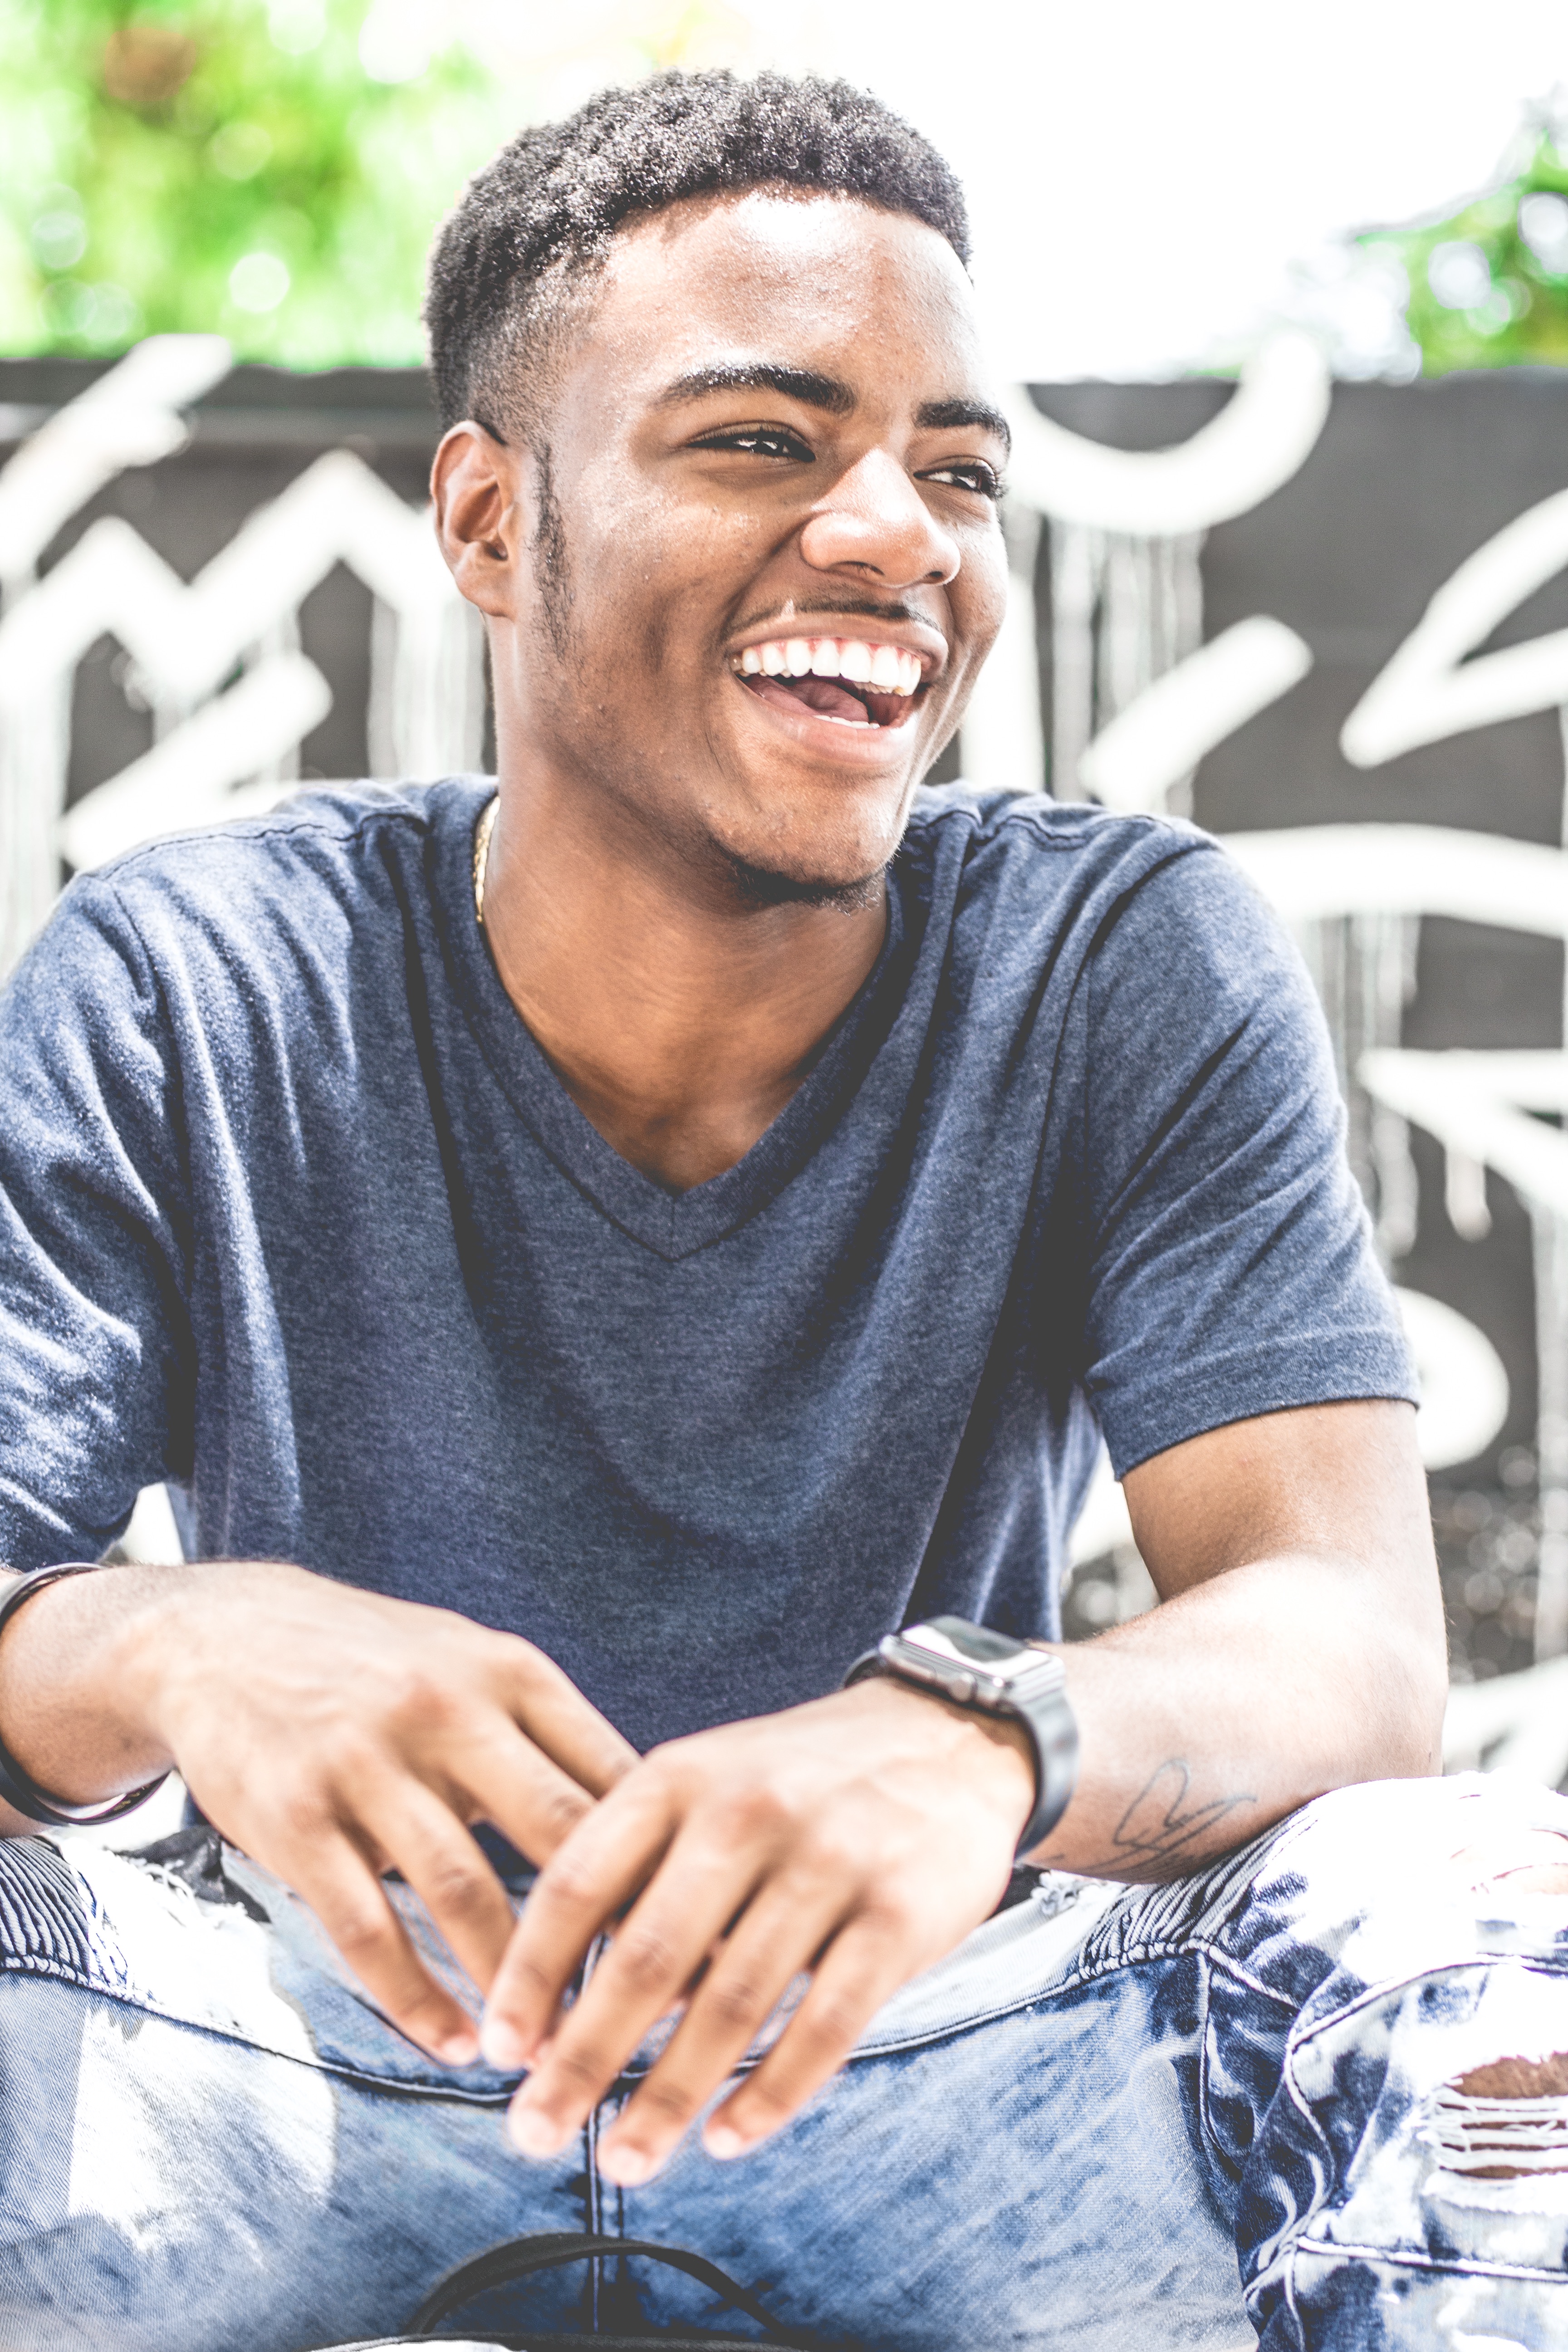
man, person, hair, male, hairstyle, muscle, facial hair